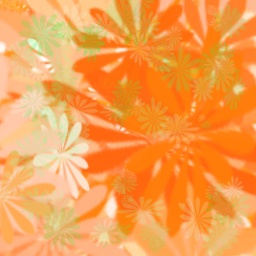
Flower brushes with light green rose brushes in foreground. Best used as tiled wallpaper.